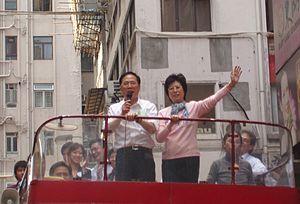
Donald Tsang et sa famme sur le bus à Rue Paterson, Causeway Bay, Hong Kong 中文: 曾蔭權與夫人於香港銅鑼灣百德新街上某開篷巴士謝票之場景